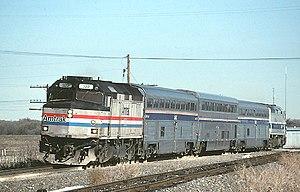
L'Heartland Flyer est un train de voyageurs opéré par Amtrak reliant quotidiennement Oklahoma City et Fort Worth en suivant un itinéraire de 332 km. Il est financé conjointement par le Texas et l'Oklahoma. Le seul aller-retour quotidien du train part d'Oklahoma City le matin et atteint Fort Worth en début d'après-midi. Il quitte Fort Worth à l'heure de pointe de l'après-midi pour un retour en soirée à Oklahoma City. Depuis novembre 2014, le trajet dure à 3 heures 58 minutes quelque soit la direction.